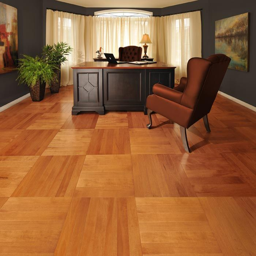
visit us at our showroom and let wood flooring help you discover all the possibilities beneath your feet .